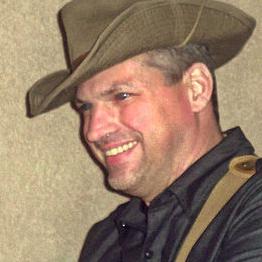
Age: 43